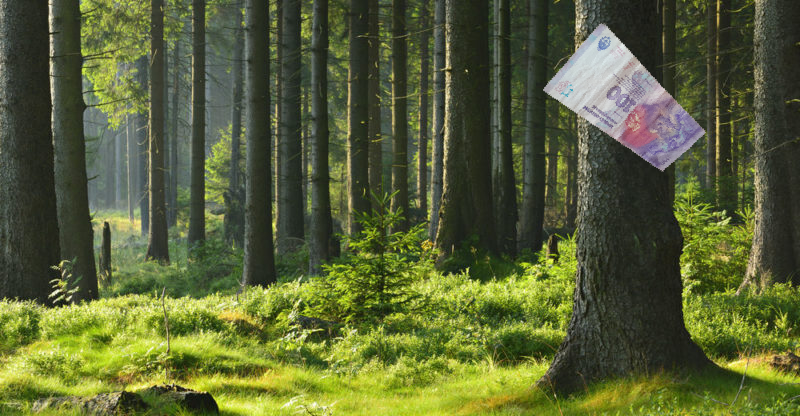
Denominación: 100